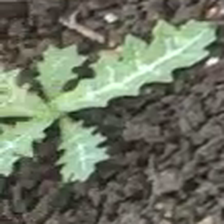
Weed species: Bilayat_(Mexicana_Argemone)